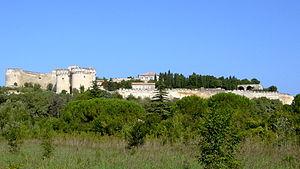
Le canton de Villeneuve-lès-Avignon est une division administrative du département français du Gard, dans l'arrondissement de Nîmes.